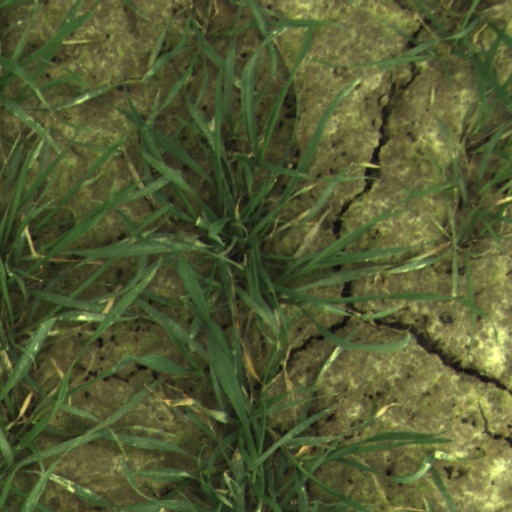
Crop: wheat